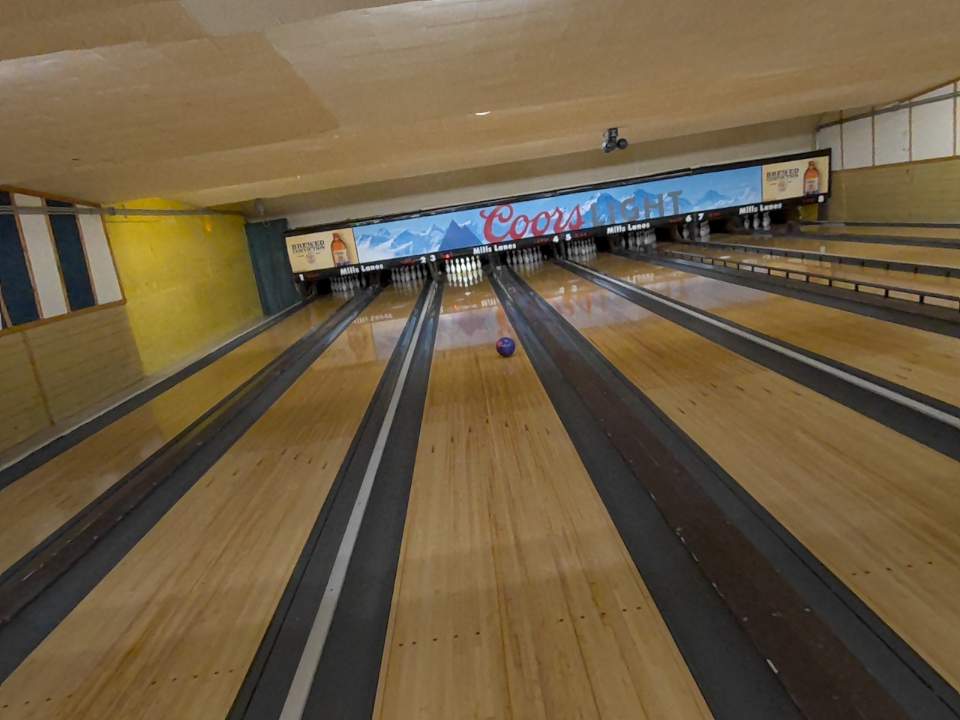
Object: bowling_ball